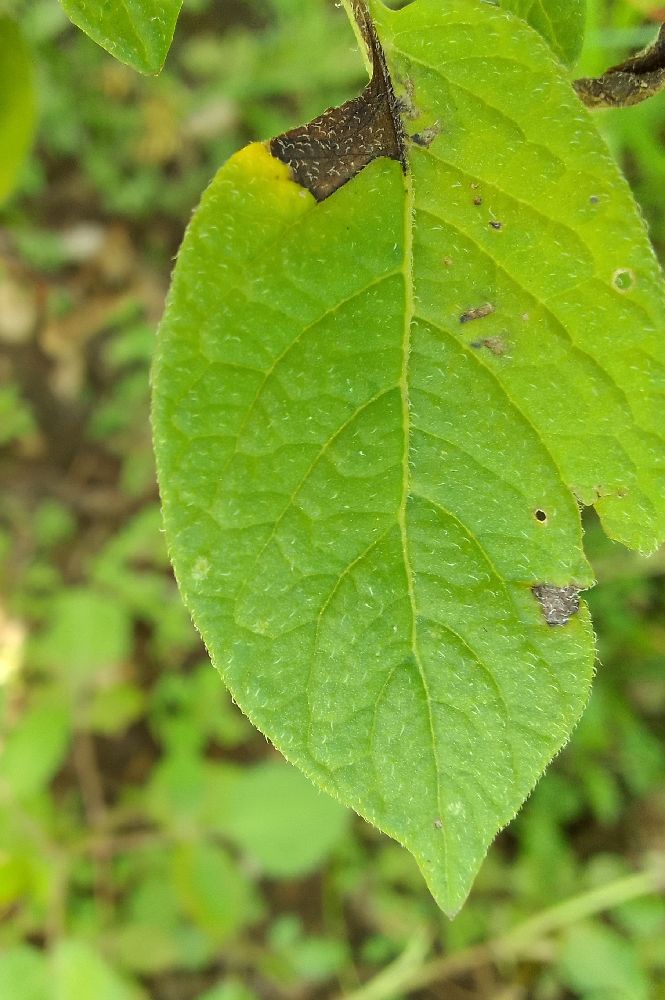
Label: Late blight